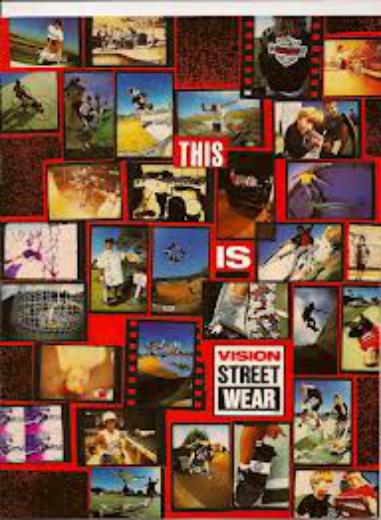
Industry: Clothes